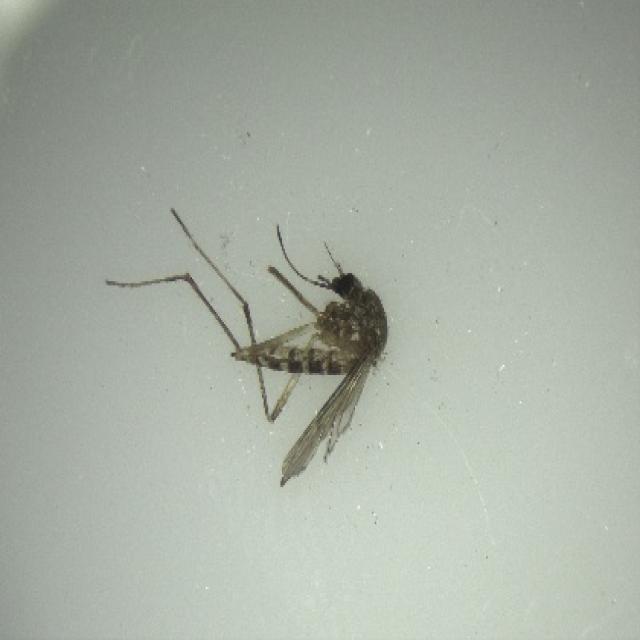
Species: aedes_vexans